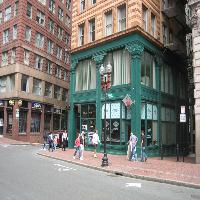
Weather: cloudy or overcast